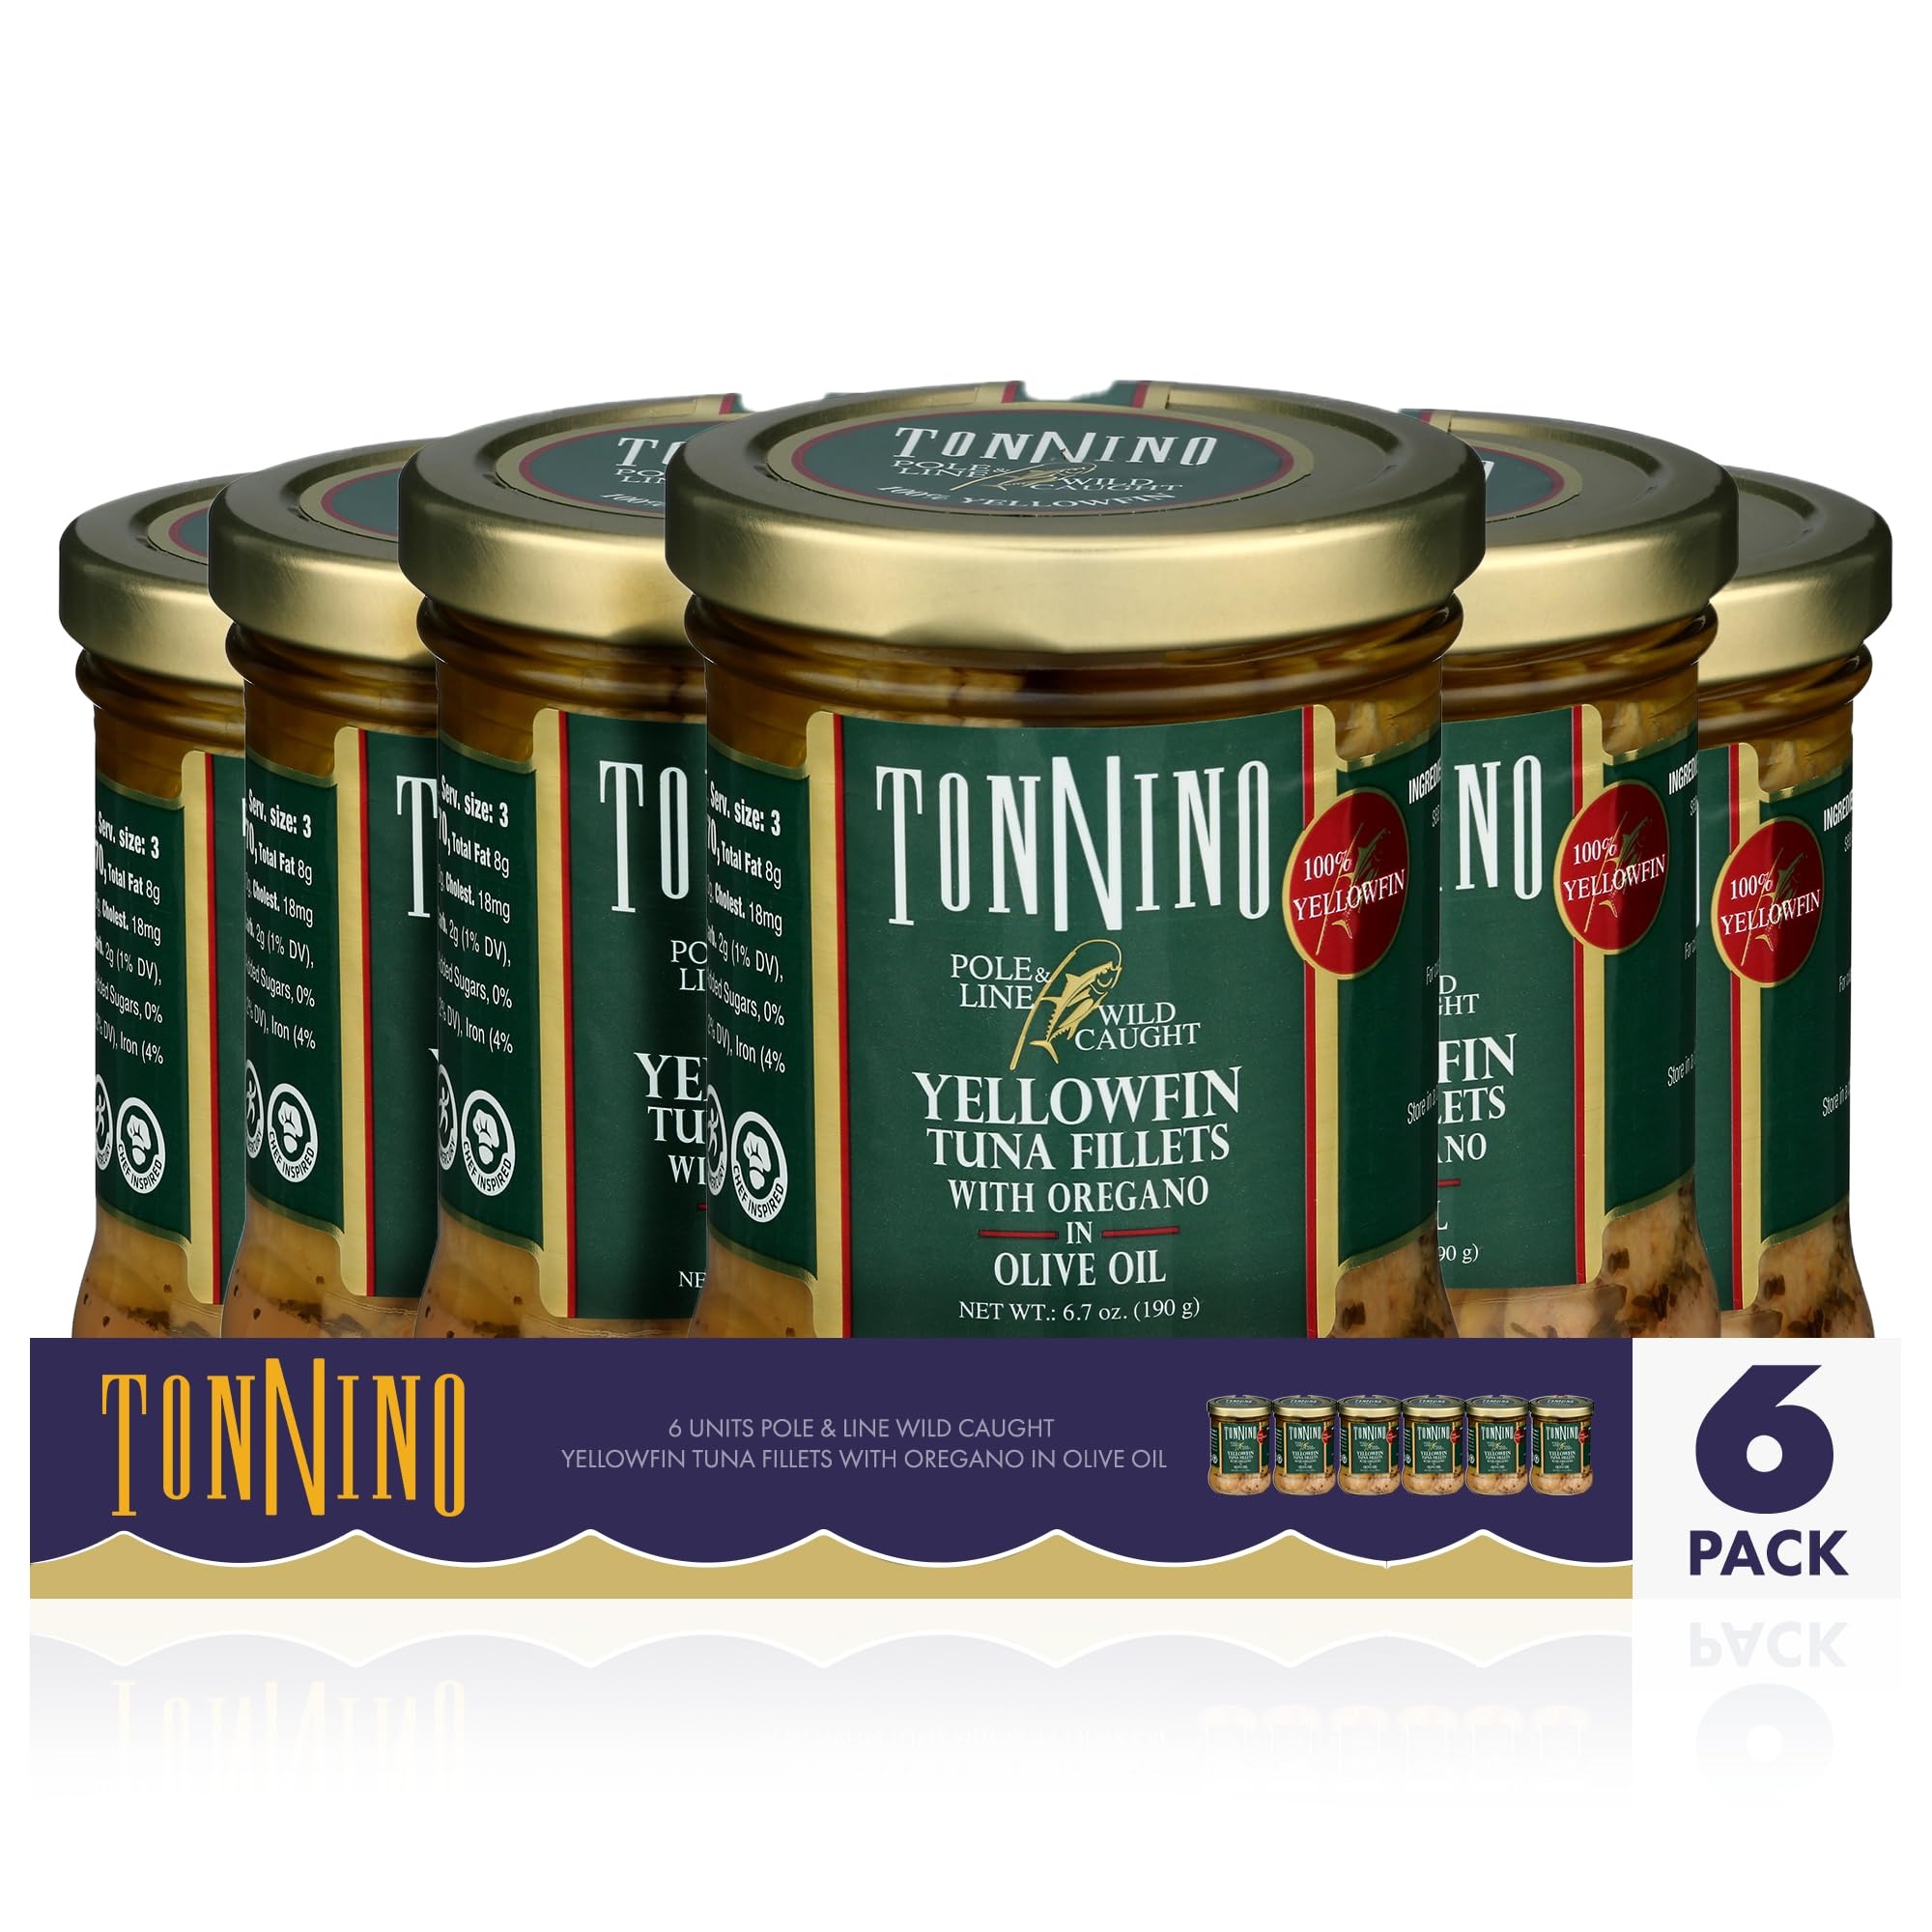
Item Name: Tonnino Tuna Fish Yellowfin Pole&Line – Oregano – Pack of 6 – Alternative to Salmon – Protein Snacks – Ready to Eat Meals in Jar
Bullet Point 1: High Protein: Premium Yellowfin Tuna with oregano flavor, crafted for a gourmet experience with..
Bullet Point 2: Freshness Preserved: Carefully packed in a glass jar to seal in moisture, flavor, and nutrients,..
Bullet Point 3: Healthy Fats: A natural source of Omega-3s and lean protein to support heart and brain health in..
Bullet Point 4: Meal Ready: Ideal for salads, sandwiches, wraps, or grain bowls—easy to prepare with no cooking..
Bullet Point 5: Clean Ingredients: Made without preservatives, additives, or artificial flavors—suitable for..
Bullet Point 6: Sustainable Choice: Responsibly harvested wild-caught tuna aligned with environmentally..
Bullet Point 7: Convenient Pack: Portable and shelf-stable, perfect for work lunches, gym snacks, emergency..
Bullet Point 8: Taste and Nutrition: A balanced seafood option that delivers flavor and fuel for active,..
Product Description: Yellowfin Tuna Oregano packed in a premium glass jar for unmatched freshness and flavor. Enjoy a protein-rich, ready-to-eat meal perfect for gourmet recipes, salads, or healthy snacks.
Value: nan
Unit: None

Price: 73.99